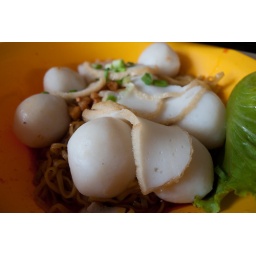
Bowl full of fish perhaps. Most of the fish ball in Sg are really bouncy. And some can replace PingPong ball!